Anastasia Gromoglasova

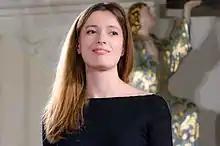
Anastasia Gromoglasova, 2015

Anastasia Gromoglasova (born 18 September 1984) is a Russian classical pianist.